Super Heroine Chronicle

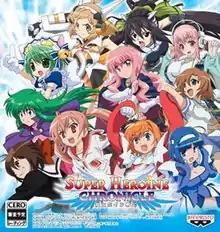
Japanese cover art

is a crossover tactical role-playing game developed by Banpresto for PlayStation 3 and PlayStation Vita. The game crosses over heroines from various anime series in a style similar to the "Super Robot Taisen" series. The game was published by Namco Bandai Games and released on February 6, 2014, in Japan.